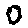
Label: 0